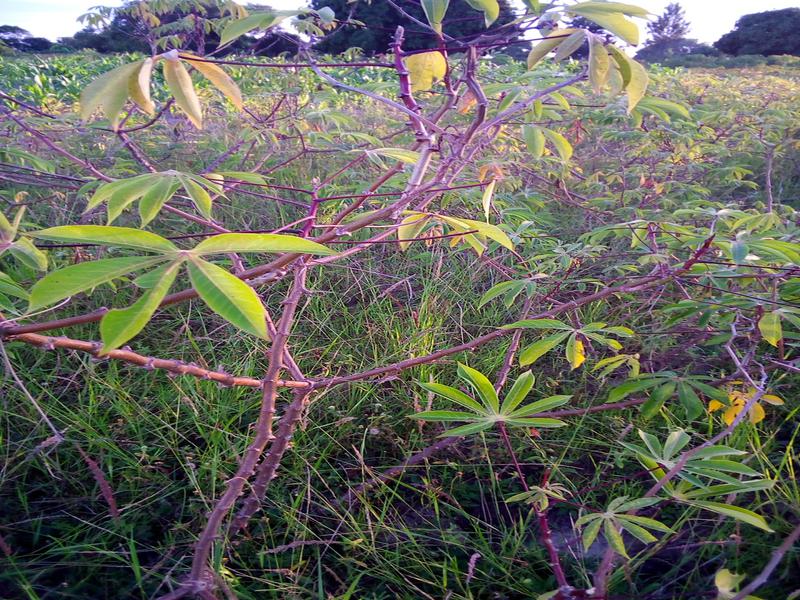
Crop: cassava
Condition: healthy